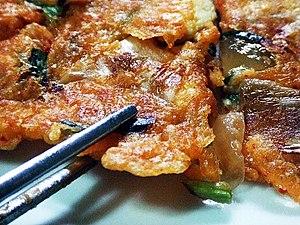
Le kimchi est un mets traditionnel coréen composé de piments et de légumes lacto-fermentés, c'est-à-dire trempés dans de la saumure pendant plusieurs semaines jusqu'au développement d'une acidité.